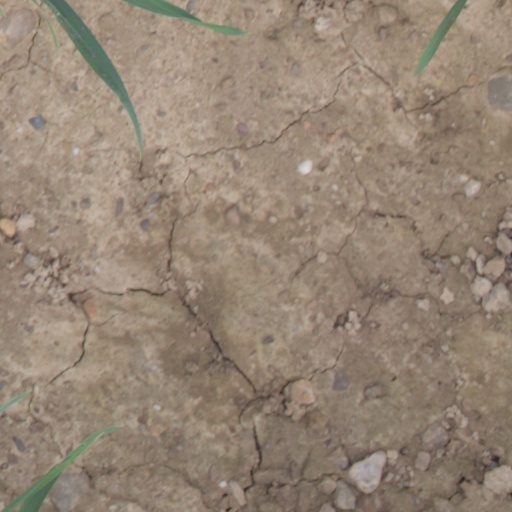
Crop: wheat